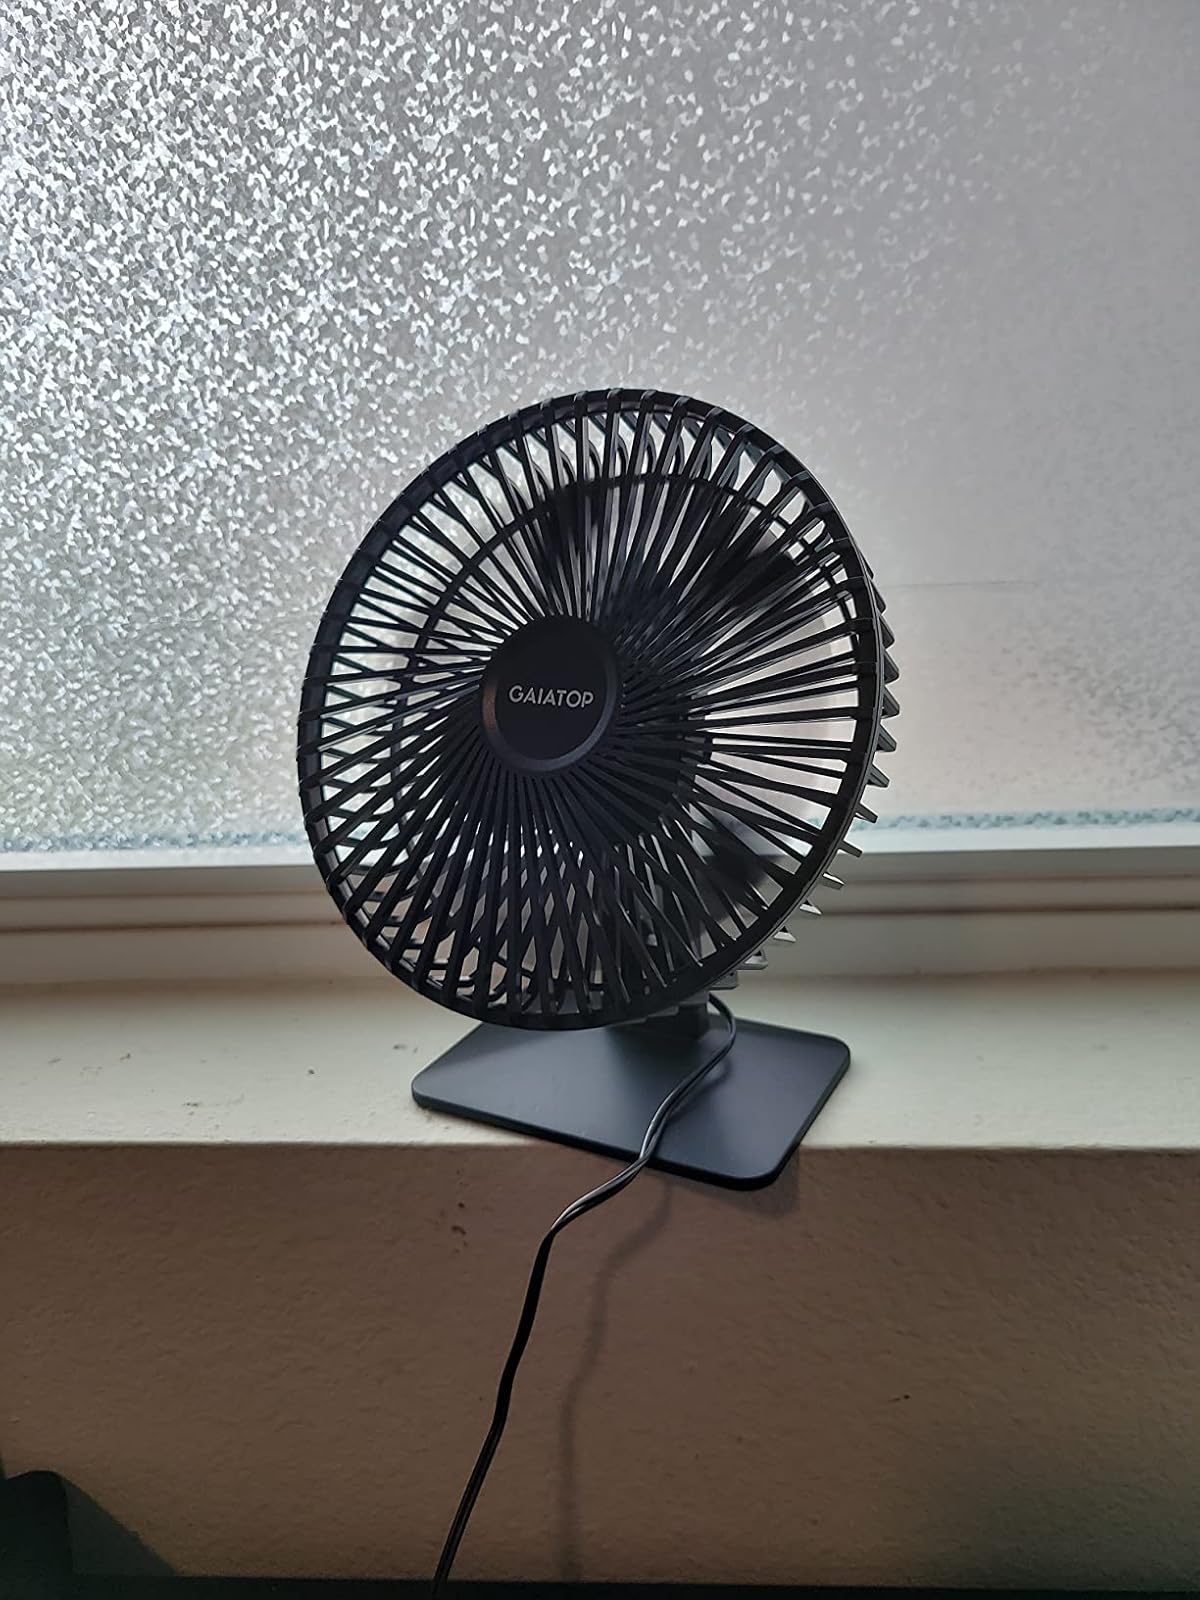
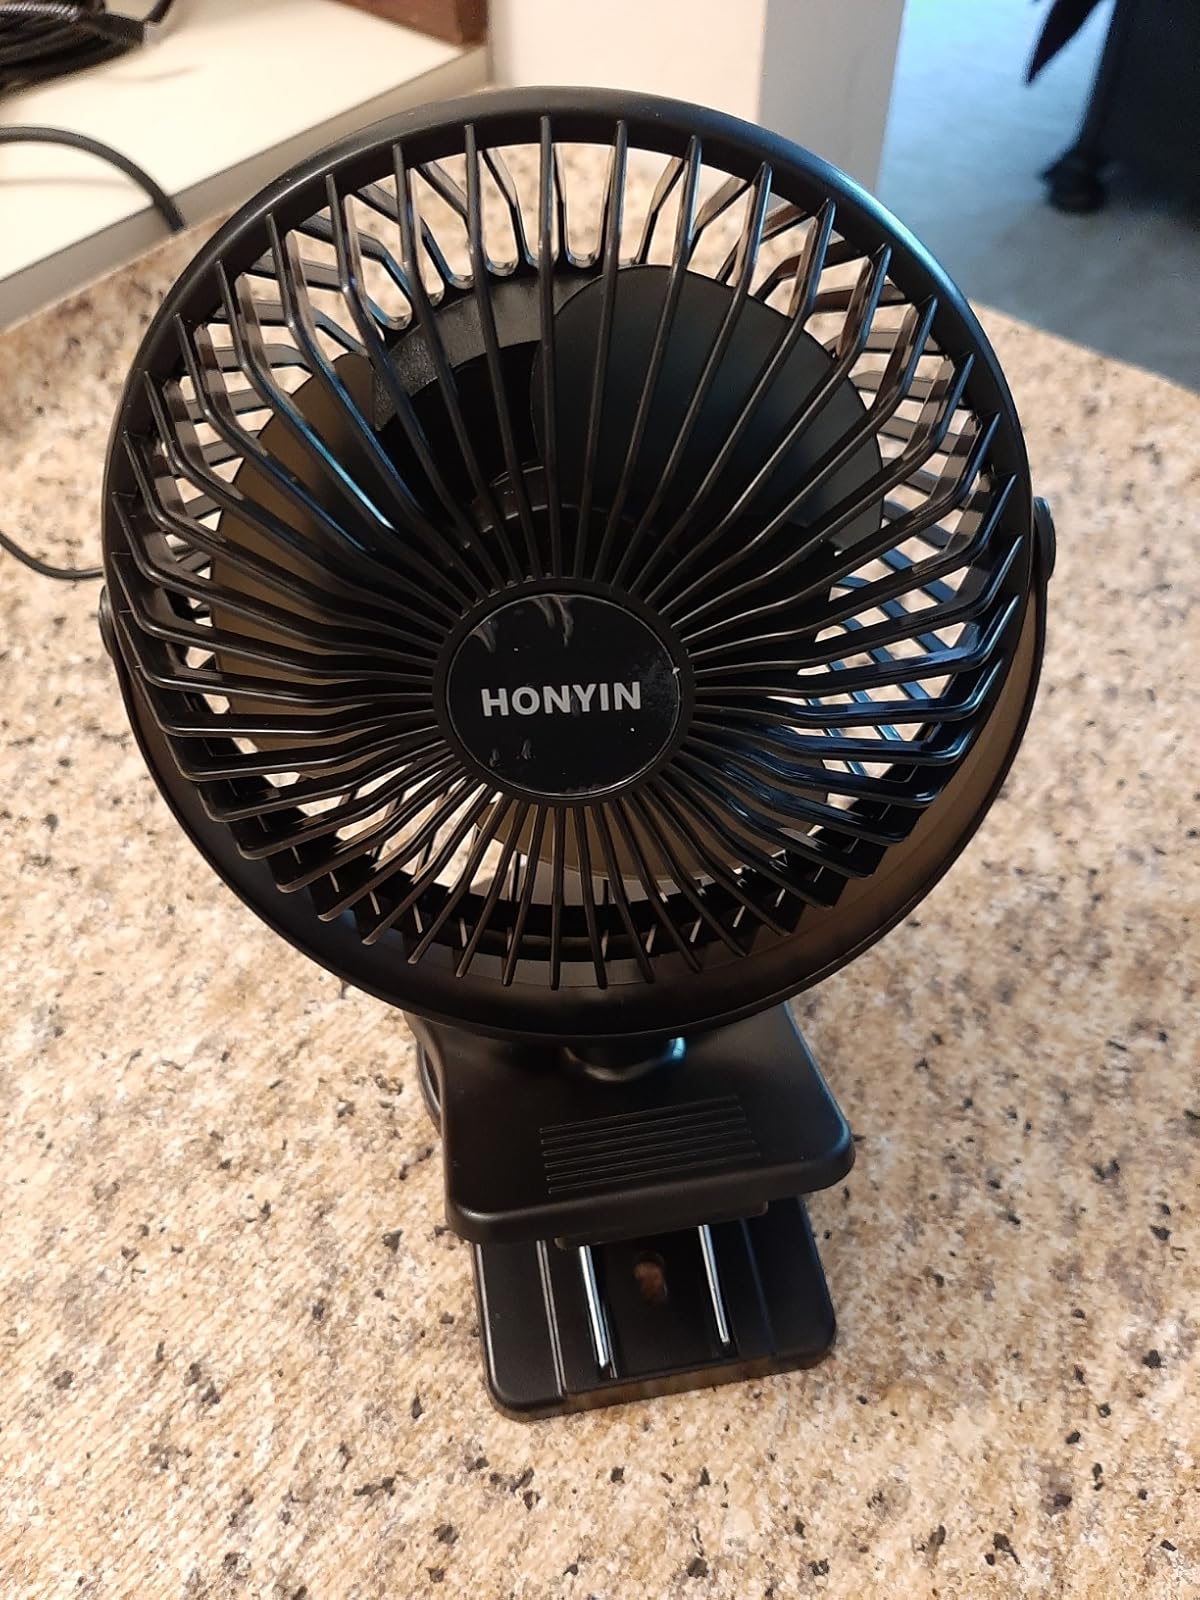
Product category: fan
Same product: no